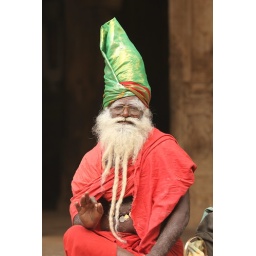
Saddhu in red dress